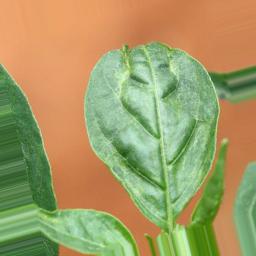
Label: mites_and_trips